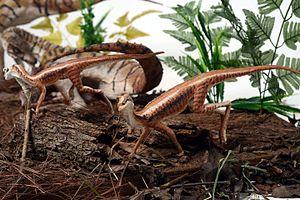
Ixalerpeton est un genre éteint de reptiles bipèdes appartenant au clade des dinosauromorphes et à la famille des Lagerpetidae du Trias supérieur.